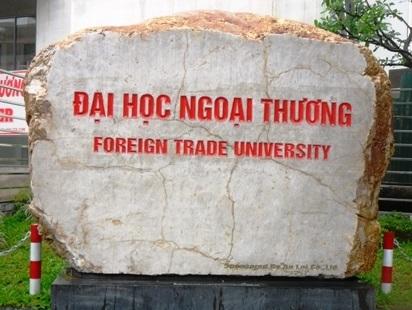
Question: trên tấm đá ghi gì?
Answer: ghi: đại học ngoại thương foreign trade university